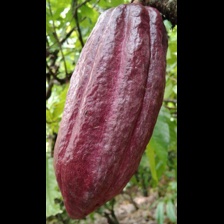
Label: sana